Vayetze

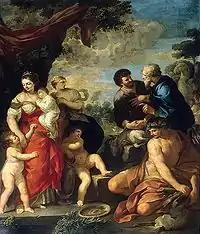
"The Reconciliation of Jacob and Laban" (17th-century painting by Ciro Ferri)

It was taught in a Baraita that Rabbi Akiva said that one of three things that he liked about the Medes was that when they held counsel, they did so only in the field. Rav Adda bar Ahabah said that Genesis 31:4, where Jacob called Rachel and Leah to the field, could be cited in support of the practice.